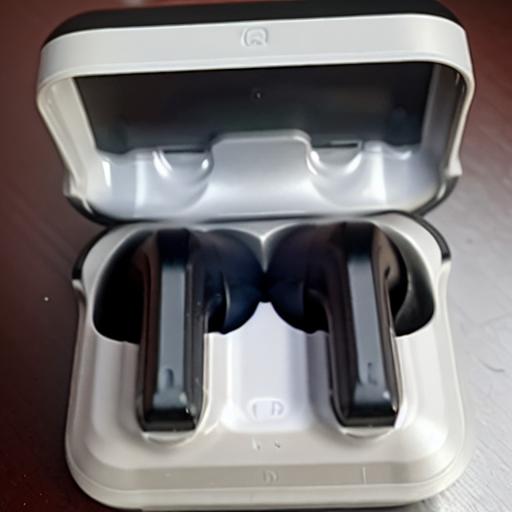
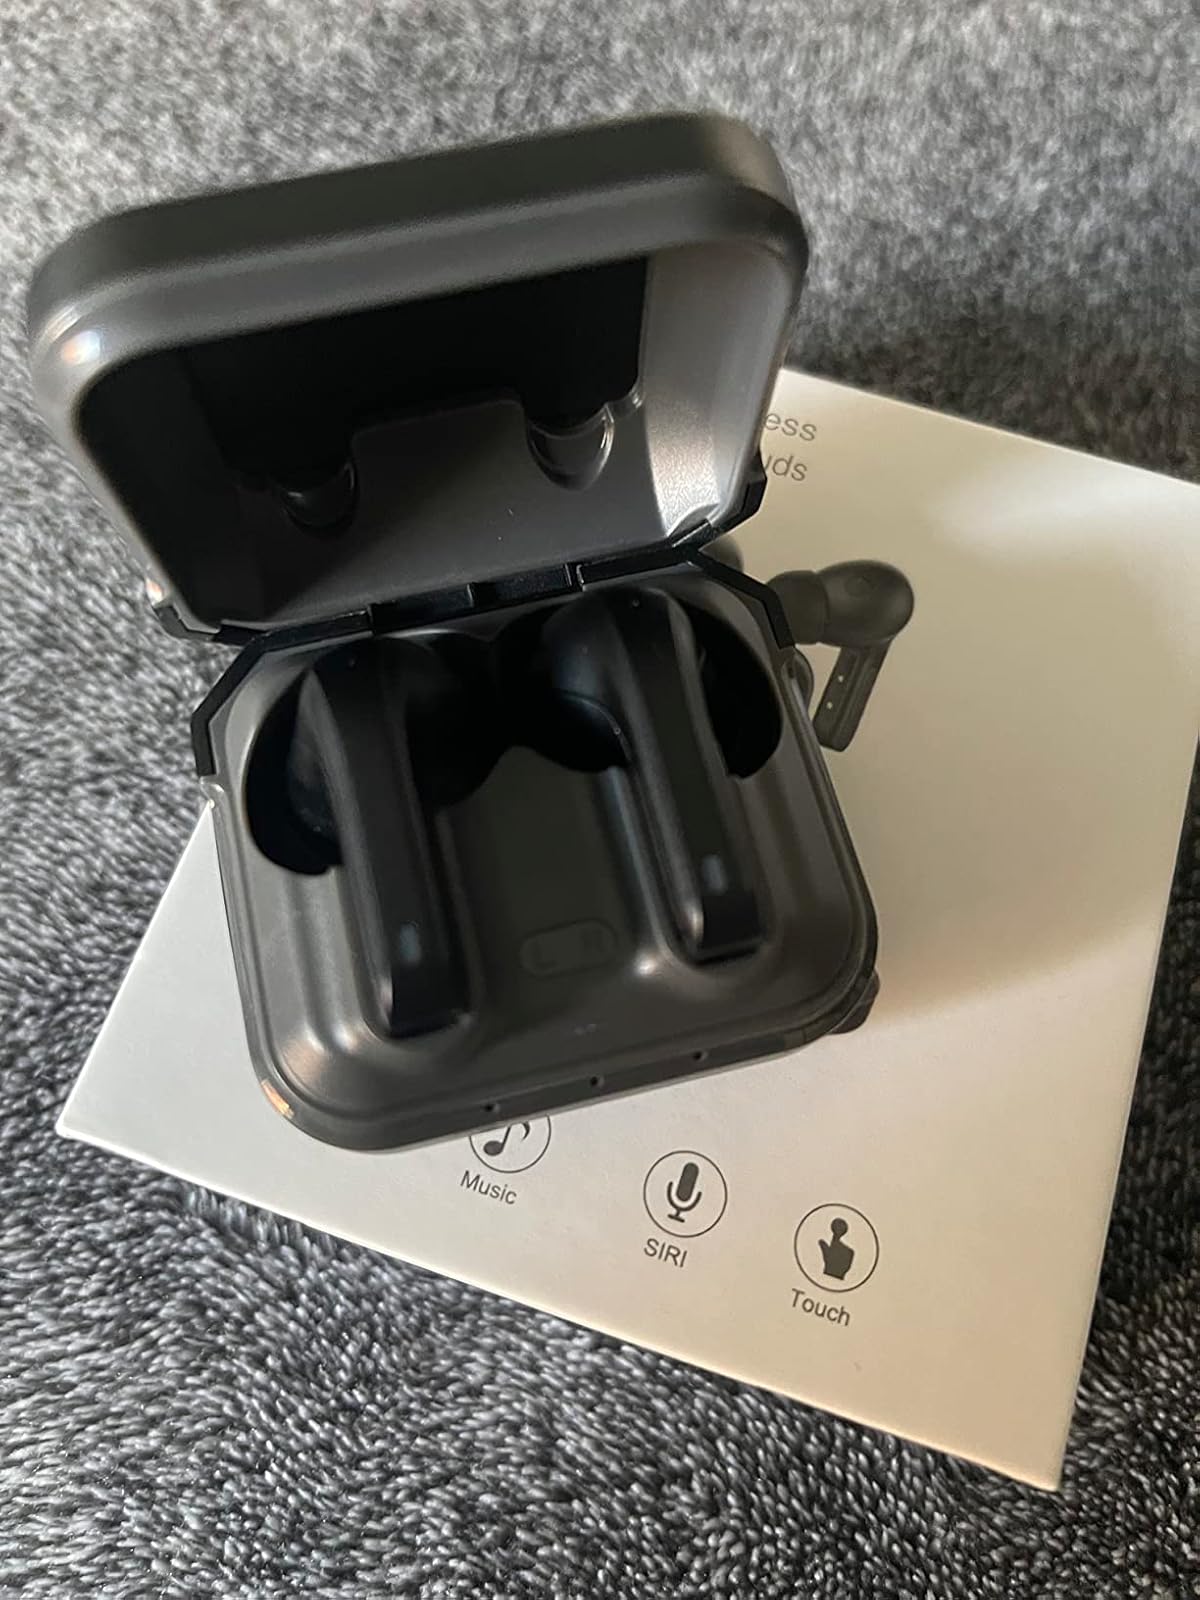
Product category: earbuds
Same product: no